London Underground 1935 Stock

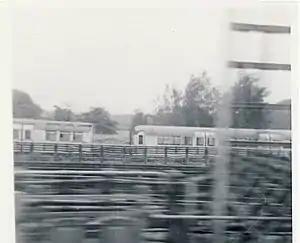
A 1935 Stock driving motor and a 1927 trailer at Ruislip depot in August 1971. Both were scrapped less than 2 months later.

The London Underground 1935 Stock was an experimental train design by Metropolitan Cammell in London. Twelve two-car units, marshalled into four six-car trains, were built. They served as the prototypes for the later 1938 Stock.